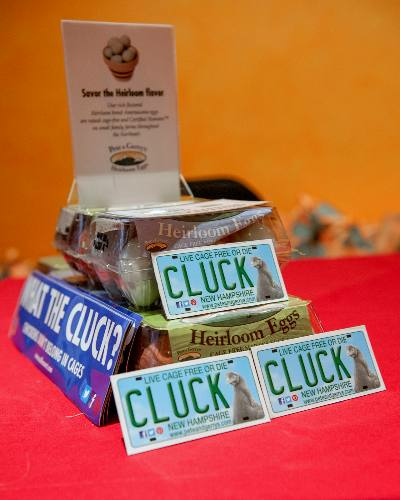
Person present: No